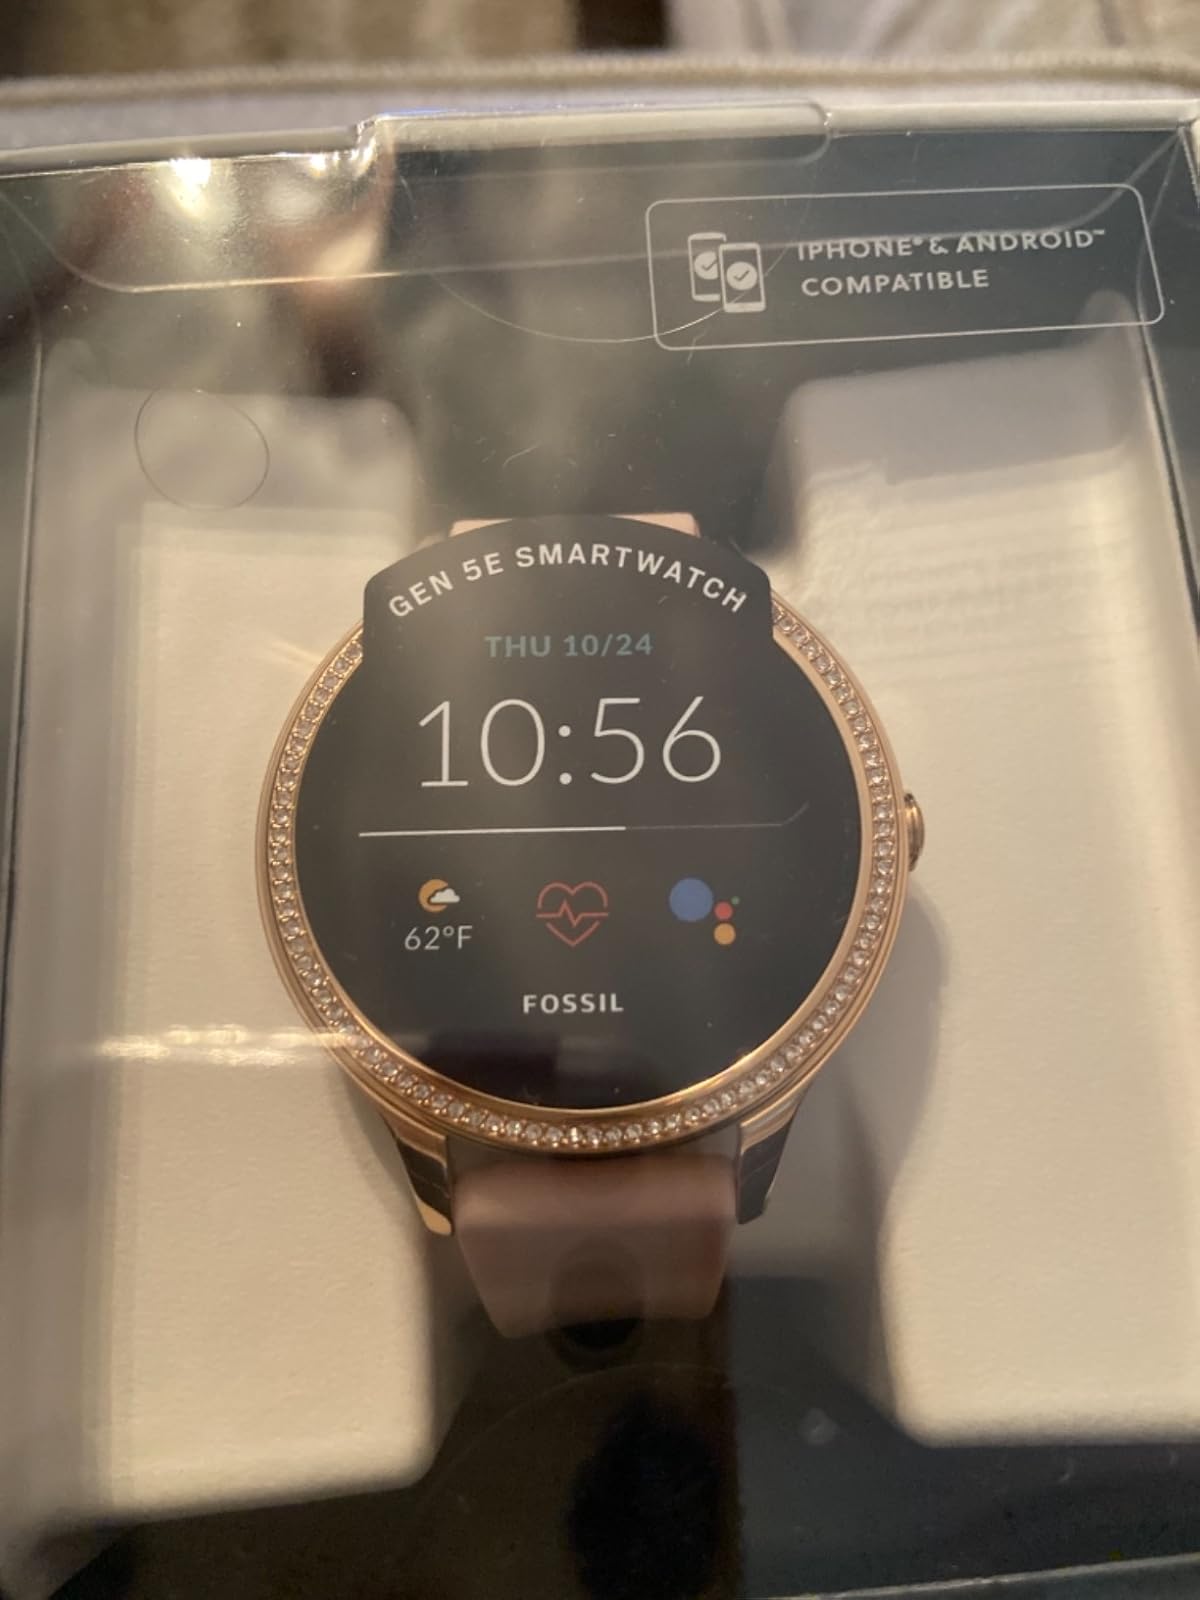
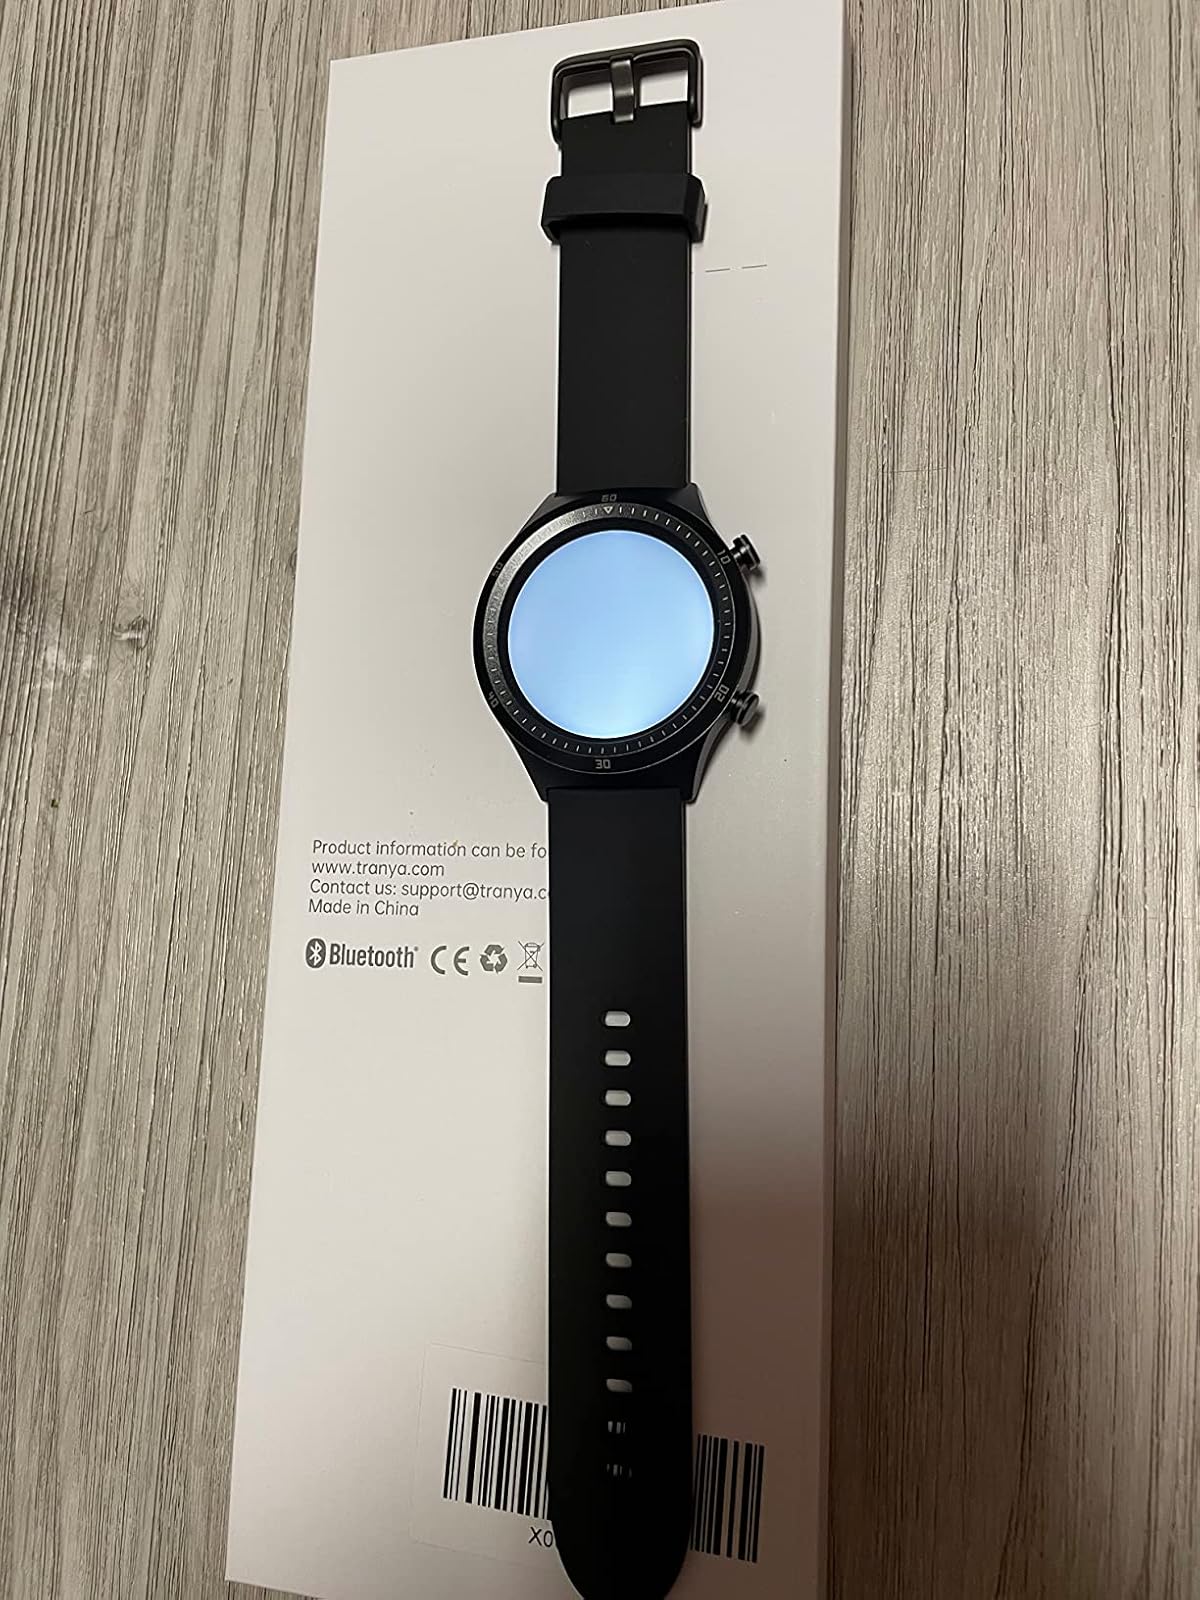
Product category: smartwatch
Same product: no